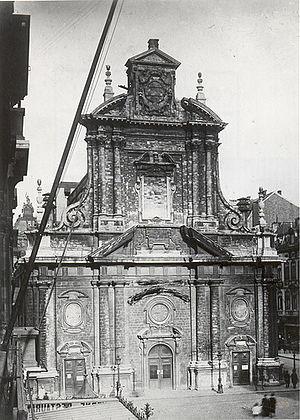
L’ancienne église des Augustins était un édifice religieux de style baroque construit à Bruxelles au XVIIᵉ siècle, dans la rue du Fossé aux Loups. Église du couvent des Augustins, elle fut fermée, avec le couvent, en 1796. Rouverte comme temple protestant néerlandophone au début du XIXᵉ siècle, elle fut sécularisée après l’indépendance de la Belgique et démolie en 1893, pour permettre le percement de la place de Brouckère, dans le centre de la ville de Bruxelles.